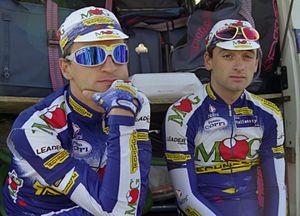
PARIS-TOURS 1997
Paolo Bettini est un coureur cycliste italien né le 1ᵉʳ avril 1974 à Cecina en Toscane, professionnel de 1997 à 2008.